Polish Air Force

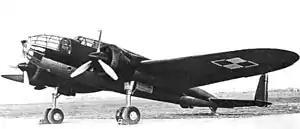
PZL.37 Łoś medium bomber

On 1 September 1939, at the beginning of the invasion of Poland, all the Polish combat aircraft had been dispersed to secondary airfields, contrary to a commonly held belief, based on German propaganda, that they had all been destroyed by bombing at their airbases. The aircraft destroyed by German bombers on the airfields were mostly trainers. The fighters were grouped into 15 escadres; five of them constituted the Pursuit Brigade, deployed in the Warsaw area. Despite being obsolete, Polish PZL-11 fighters shot down over 170 German aircraft. The bombers, grouped in nine escadres of the Bomber Brigade, attacked armoured ground columns but suffered heavy losses. Seven reconnaissance- and 12 observation escadres, deployed to particular armies, were used primarily for reconnaissance. Part of the Polish Air Force was destroyed in the campaign; the surviving aircraft were either captured or withdrawn to Romania, Hungary, Lithuania, Latvia, Slovenia or Sweden, whose air forces subsequently employed these aircraft for their own use (in the case of Romania until 1956). A great number of pilots and aircrew managed to escape to France and then to Britain, where they played a significant part in the defence of the United Kingdom against Nazi invasion, during the Battle of Britain. Prior to the conflict Poland also bought 234 planes abroad. First of them were on delivery when the conflict started. These were Hawker Hurricane (14 planes), Morane-Saulnier 406 (120 planes) and Fairey Battle (100 planes). The ship SS Lassell with 14 Hawker Hurricanes on board left Liverpool on 28 August 1939, deliveries from France were also on way when the conflict broke out.